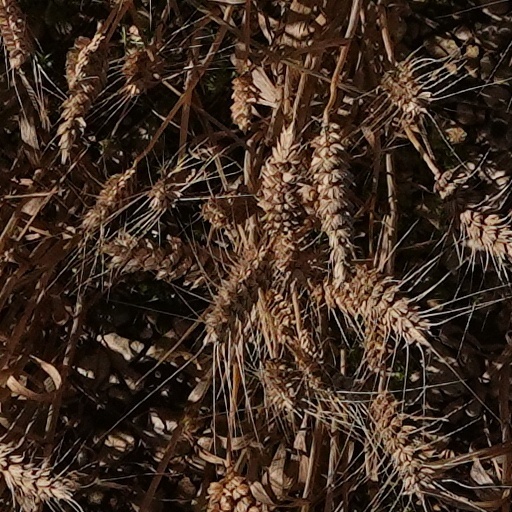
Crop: wheat